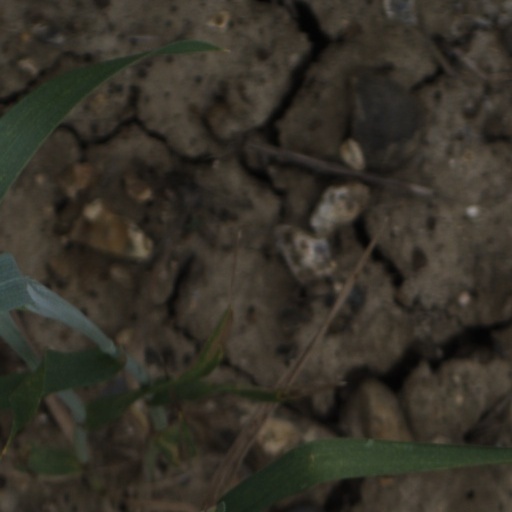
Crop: wheat